Battle of Lone Pine

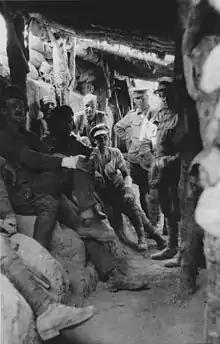
Soldiers sitting in a trench beneath a log roof

For the next three days the Ottomans continued to launch incessant and ultimately unsuccessful counterattacks in an effort to recapture the ground they had lost. In total three regiments were dispatched. The Australians also brought up reinforcements, moving up men from two battalions from the 2nd and 3rd Infantry Brigades—the 7th and 12th Battalions—to hold the 1st Brigade's gains. Throughout 7 August, the fighting devolved into a series of hand grenade duels. To keep up the supply, Australians put about 50 soldiers to work at Anzac Cove manufacturing makeshift grenades out of empty jam tins: over 1,000 were sent up to the 1st Infantry Brigade late on 7 August. The fighting continued throughout the night of 7/8 August as the 47th Regiment, launched a determined counterattack; suffering heavy casualties, including the regimental commander, Tewfik Bey, the attack was unsuccessful in retaking the main front-line trenches, but succeeded in regaining some of the ground in the north and also pushed the Australians back a little way from The Cup.